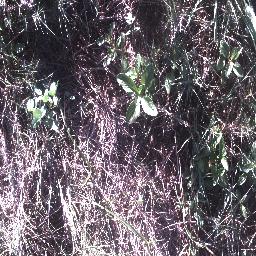
Label: negative